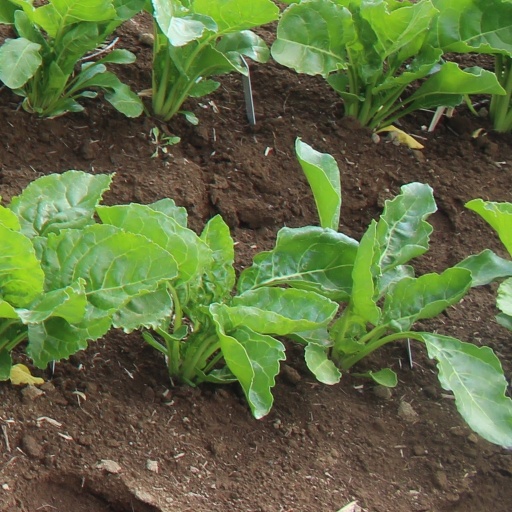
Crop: sugar beet